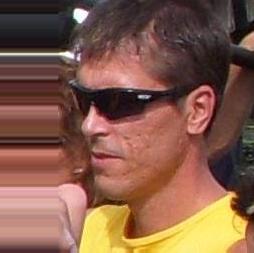
Age: 40